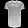
Label: T - shirt / top